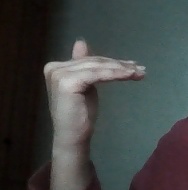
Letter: khaa